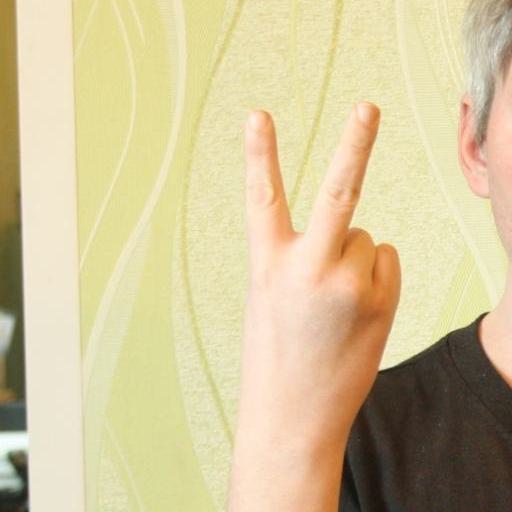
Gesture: peace_inverted